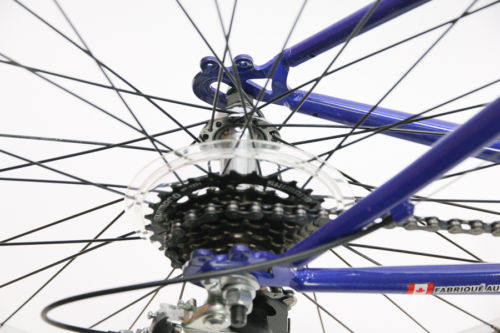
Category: bicycle